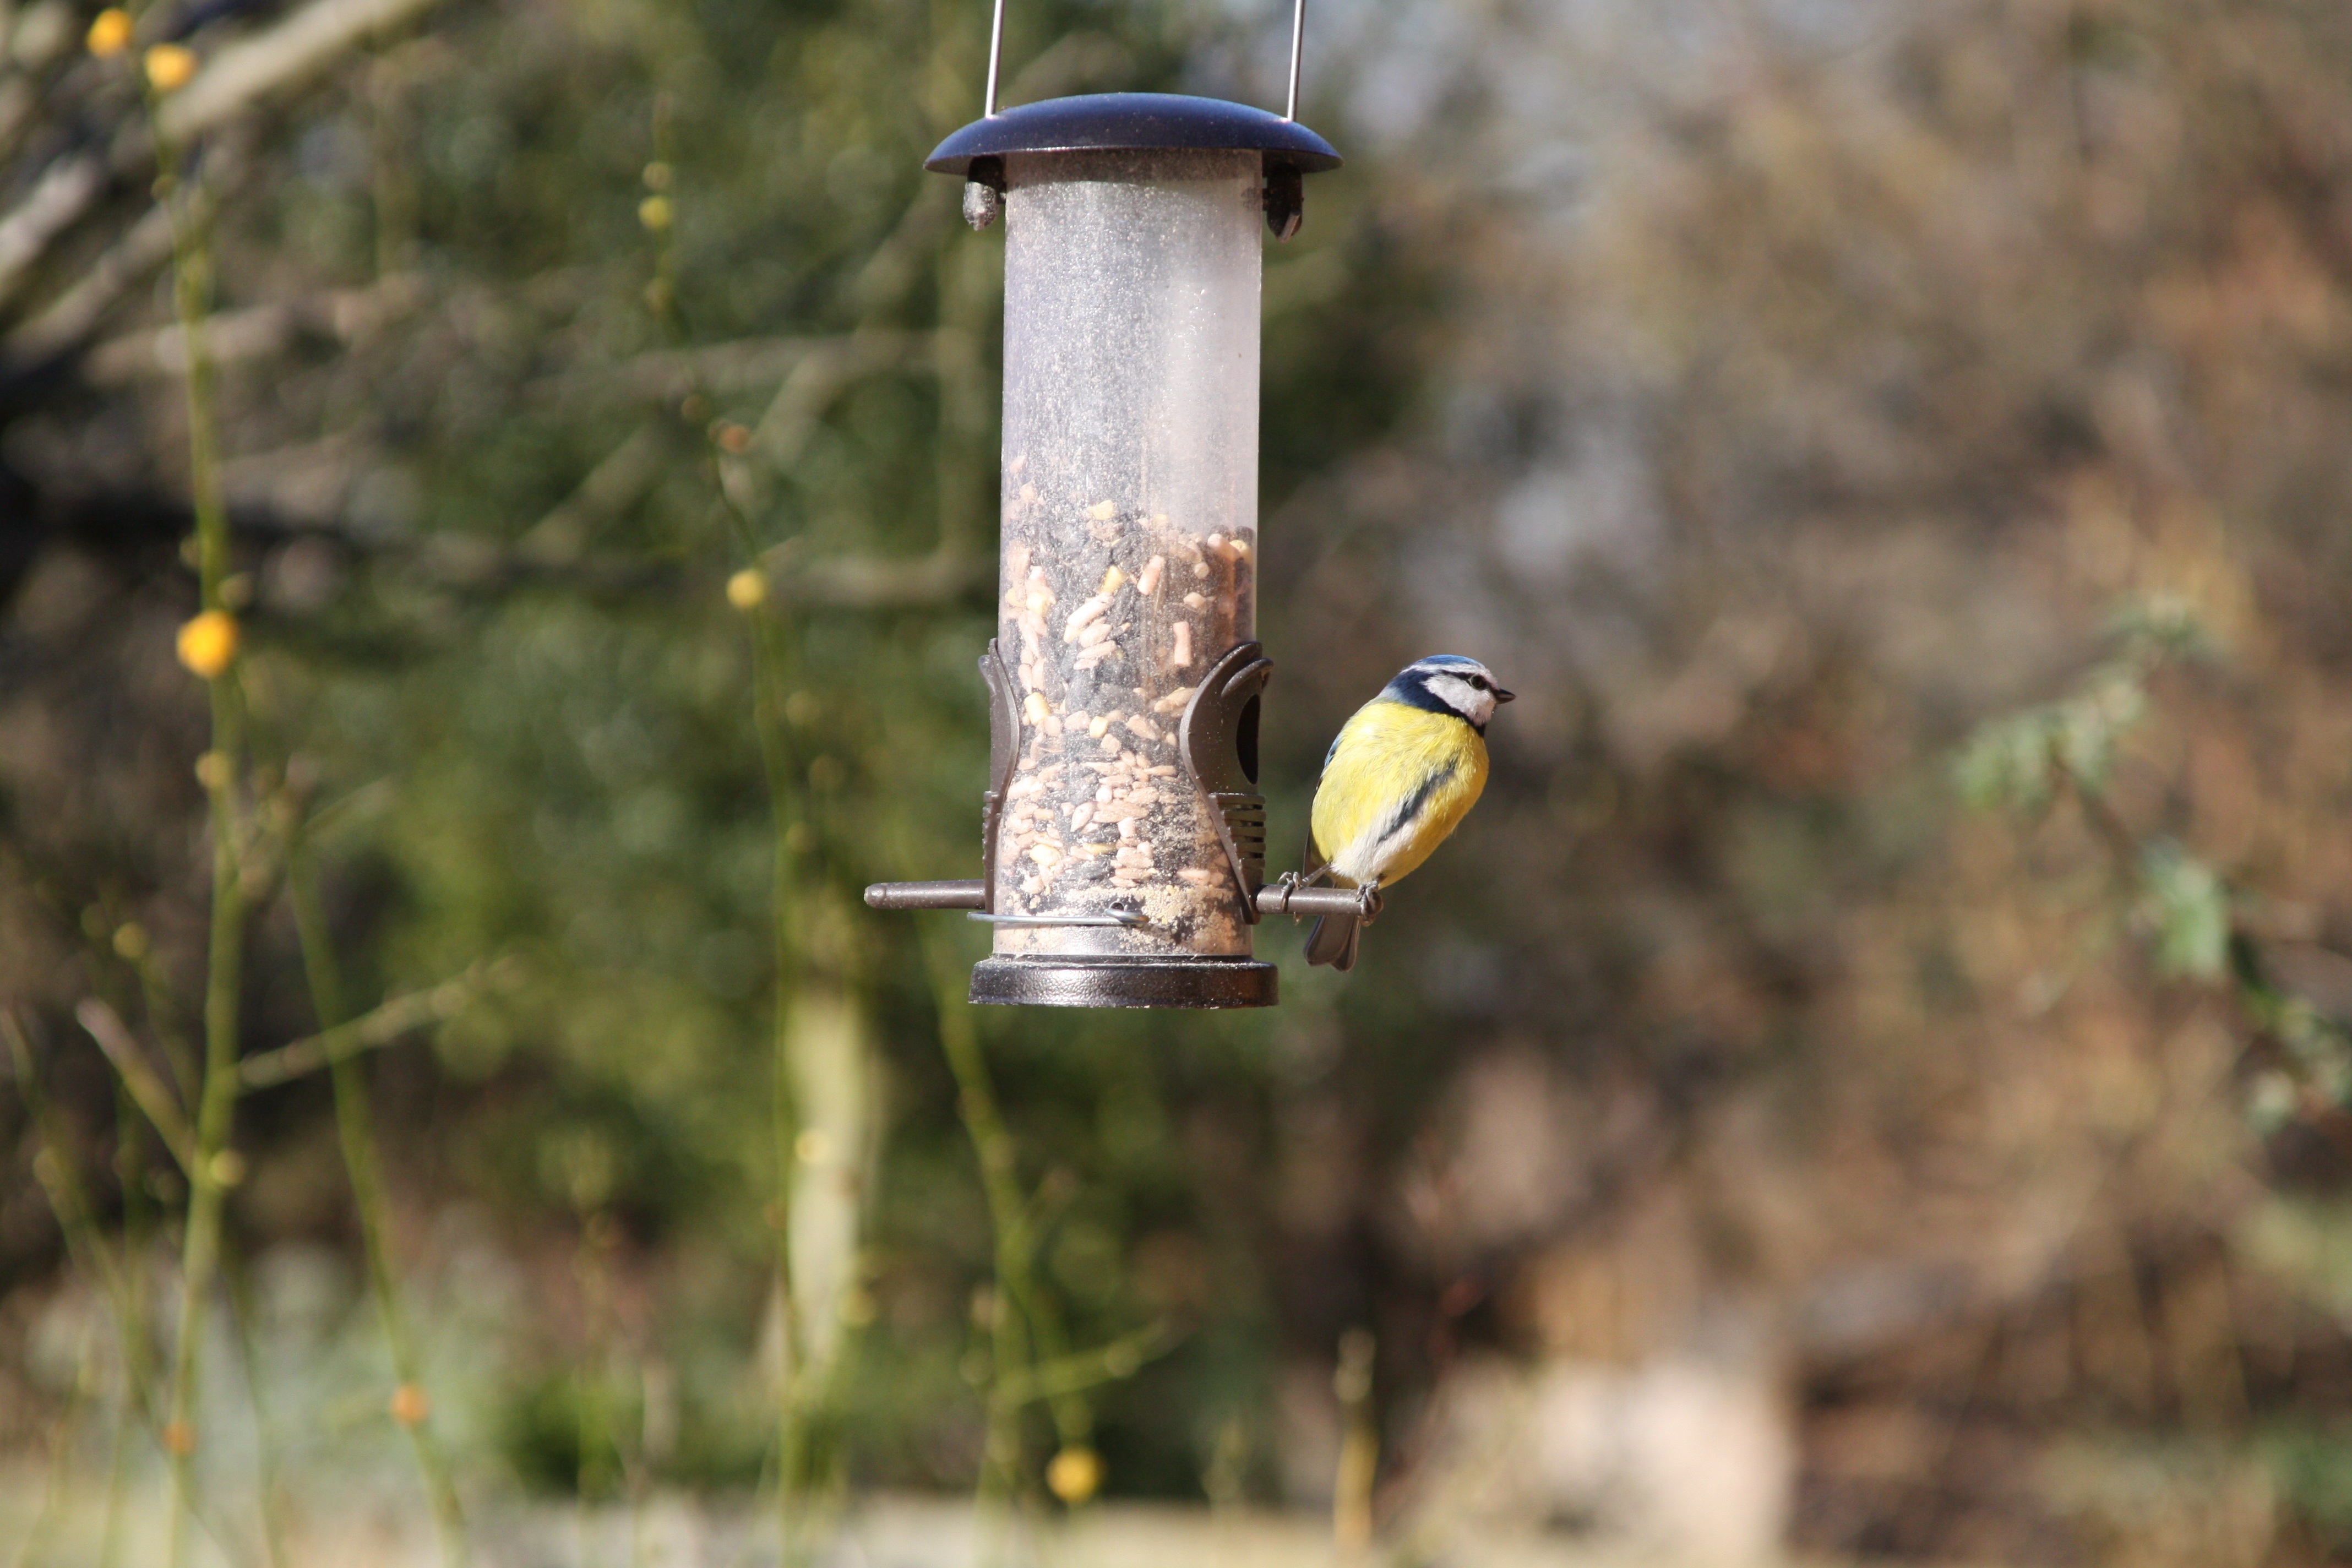
nature, outdoor, bird, cute, wildlife, wild, green, beak, small, blue, yellow, garden, feather, fauna, plumage, songbird, feeding, sunny, tiny, blue tit, tit, feeder, bluetit, bird feeder, garden bird, old world flycatcher, perching bird